Punjab Rangers

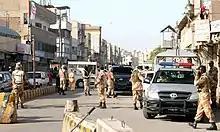
Rangers Pakistan Sindh 2015

The Rangers are led by a Director-General (DG) appointed by the Pakistan Army, and usually holds the two-star rank of major general. The DG Punjab Rangers WAS Major General Syed Asif Hussain until 2022 when Mohammad Qaddafi replaced him.